Michael Deiter

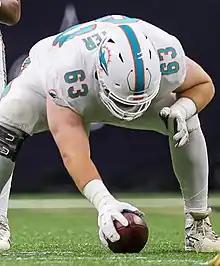
Deiter with the Miami Dolphins in 2021

Michael Deiter (born September 3, 1996) is an American professional football center for the Washington Commanders of the National Football League (NFL). He played college football for the Wisconsin Badgers and was selected by the Miami Dolphins in the third round of the 2019 NFL draft. Deiter has also played for the Houston Texans.